Mesoniscus

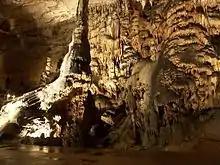
The Baradla cave in north-eastern Hungary is home to a population of "Mesoniscus graniger".

"Mesoniscus" is restricted to Central Europe and the Balkan Peninsula; the ranges of its two species do not overlap.